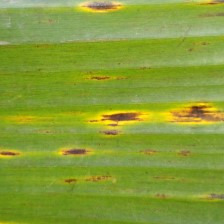
Label: sigatoka